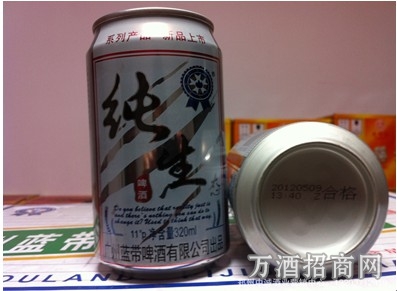
Label: metal